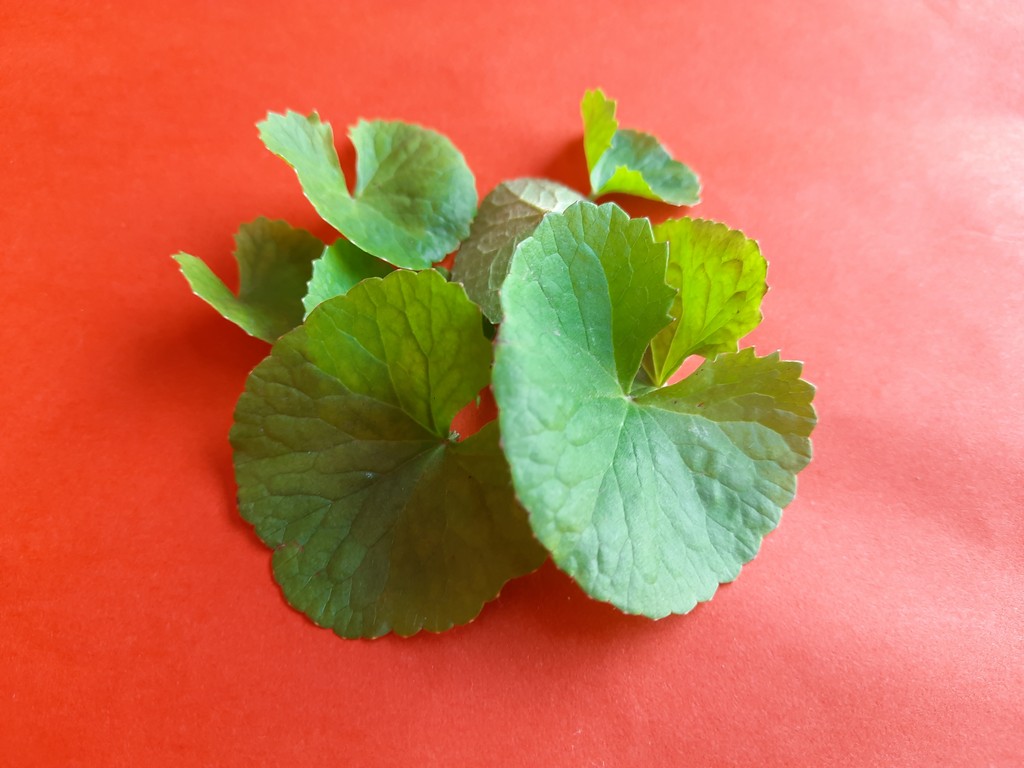
Label: Healthy